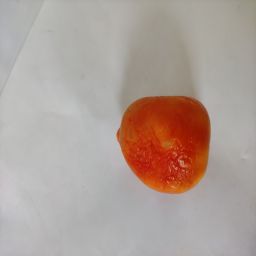
Crop: Tomato
Quality: Old